Lost Queens

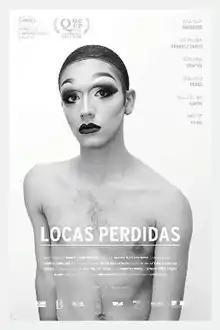
Film poster

Lost Queens, or Locas Perdidas, is a short film of Chilean director Ignacio Juricic. The film was released at the 2015 Cannes Film Festival, where it was one of just 18 short films shortlisted from a list of 1,600 for the Cinéfondation and won second prize.